James Sawyer

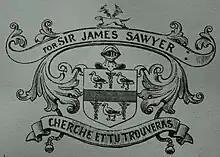
Sawyer's coat of arms

Information about James’s early years is scarce. He was lucky to survive childhood, as child mortality in the city was high. Three of his six siblings died as children, and six of his father’s ten siblings also died young. He may have attended Carlisle Grammar School, as his father donated one pound to its extension fund in 1851. By age sixteen, he worked as an apprentice in his father’s shop. Then, in October 1861, his life changed radically.